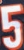
Number: 5